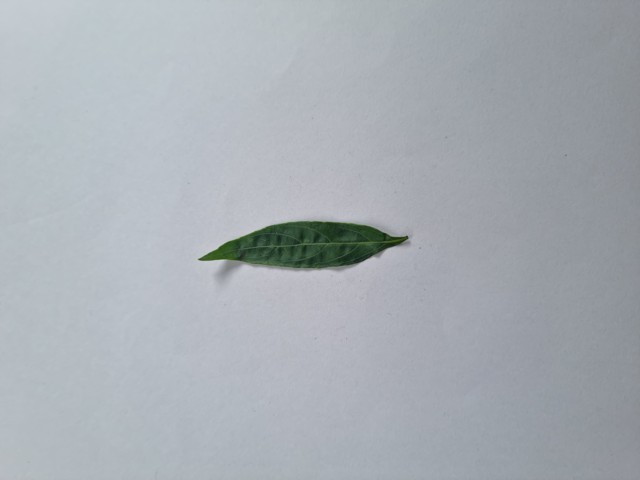
Plant: kalomegh